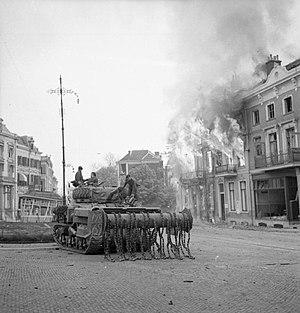
L'opération Anger fut une opération militaire menée par les Alliés dans le but de libérer définitivement la ville néerlandaise d'Arnhem, alors aux mains des Allemands. Conduite dans les dernières semaines de la guerre, elle se déroula du 12 au 16 avril 1945. Elle est également connue sous le nom de seconde bataille d'Arnhem ou de Libération d'Arnhem.